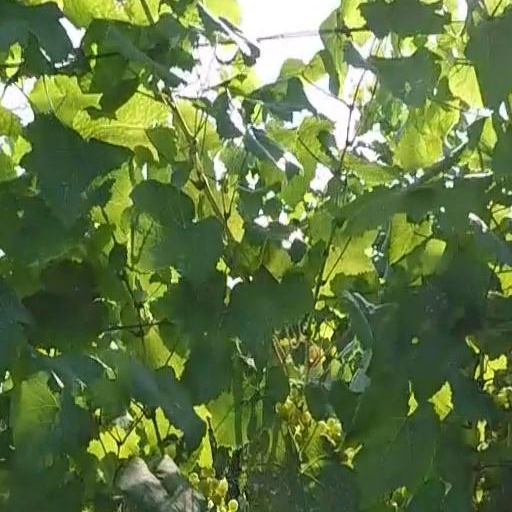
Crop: grape